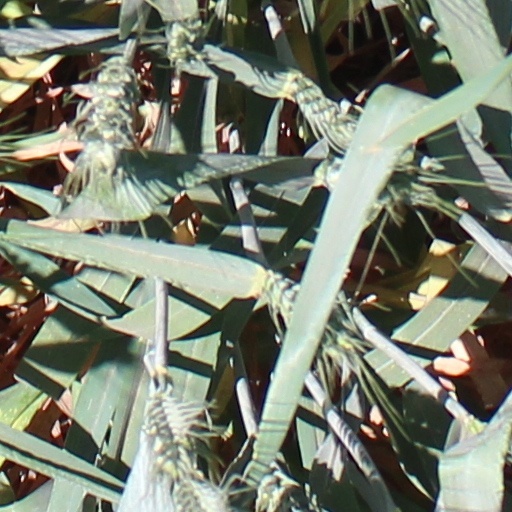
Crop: wheat